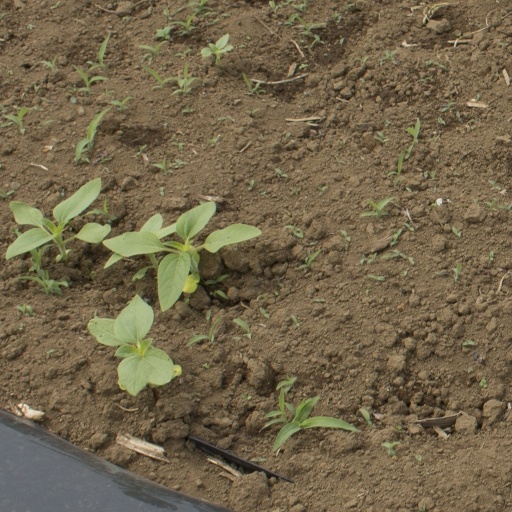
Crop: Jerusalem artichoke